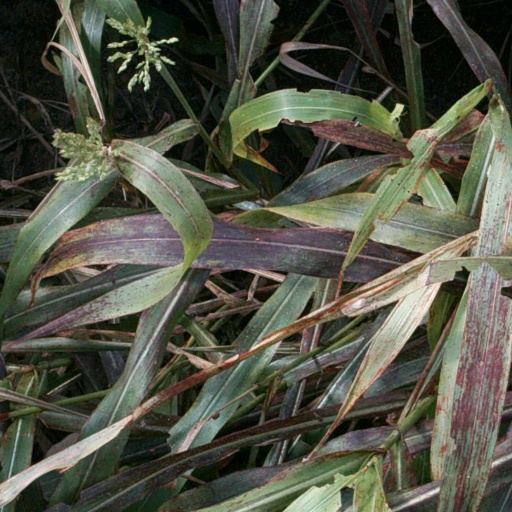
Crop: sorghum